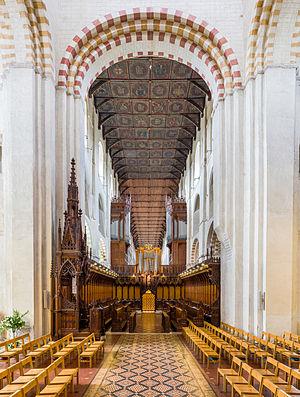
La cathédrale Saint-Alban de St Albans est située à St Albans, dans la région de l'Est-Anglie.